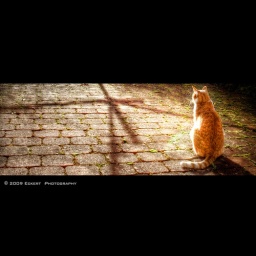
Shot With Canon EOS 400D HandheldHDR 3 Exposuresits my cat sitting in my garden watching a mouse, waiting to strike